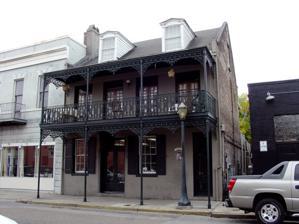
Building: Cavallero House
Country: United States of America
Year built: 1835
Historic house in Alabama, United States United States historic place Cavallero House U.S. National Register of Historic Places U.S. Historic district Contributing property The Cavallero House at 7 North Jackson Street. Show map of Mobile, Alabama Show map of Alabama Show map of the United States Location Mobile, Alabama Coordinates 30°41′27″N 88°2′42″W / 30.69083°N 88.04500°W / 30.69083; -88.04500 Built 1835 Architectural style Federal Part of Lower Dauphin Street Historic District NRHP reference No. 82001610 Added to NRHP October 7, 1982 The Cavallero House is a historic residence in Mobile , Alabama .  It was built in 1835 in the Federal style . A cast-iron gallery was added in the mid-19th century. The house was added to the National Register of Historic Places on October 7, 1982. In addition to be individually listed in the National Register, the house is also a contributing building to the Lower Dauphin Street Historic District . References